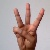
The image shows a hand gesture representing the letter 'W' in Indian Sign Language.